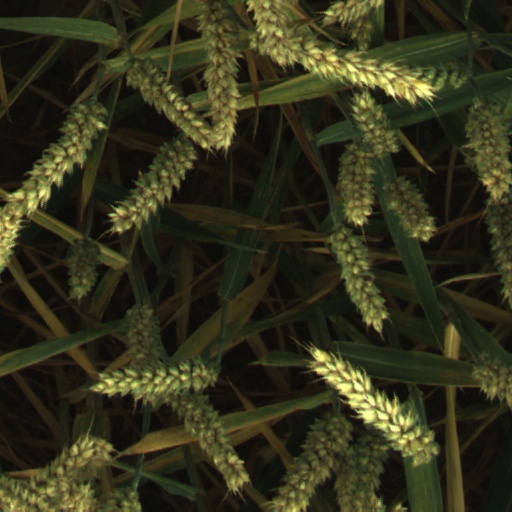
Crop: wheat